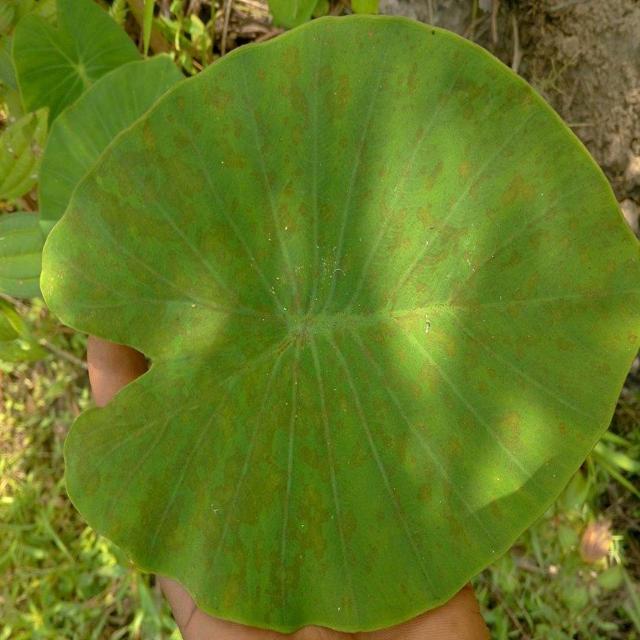
Label: Healthy